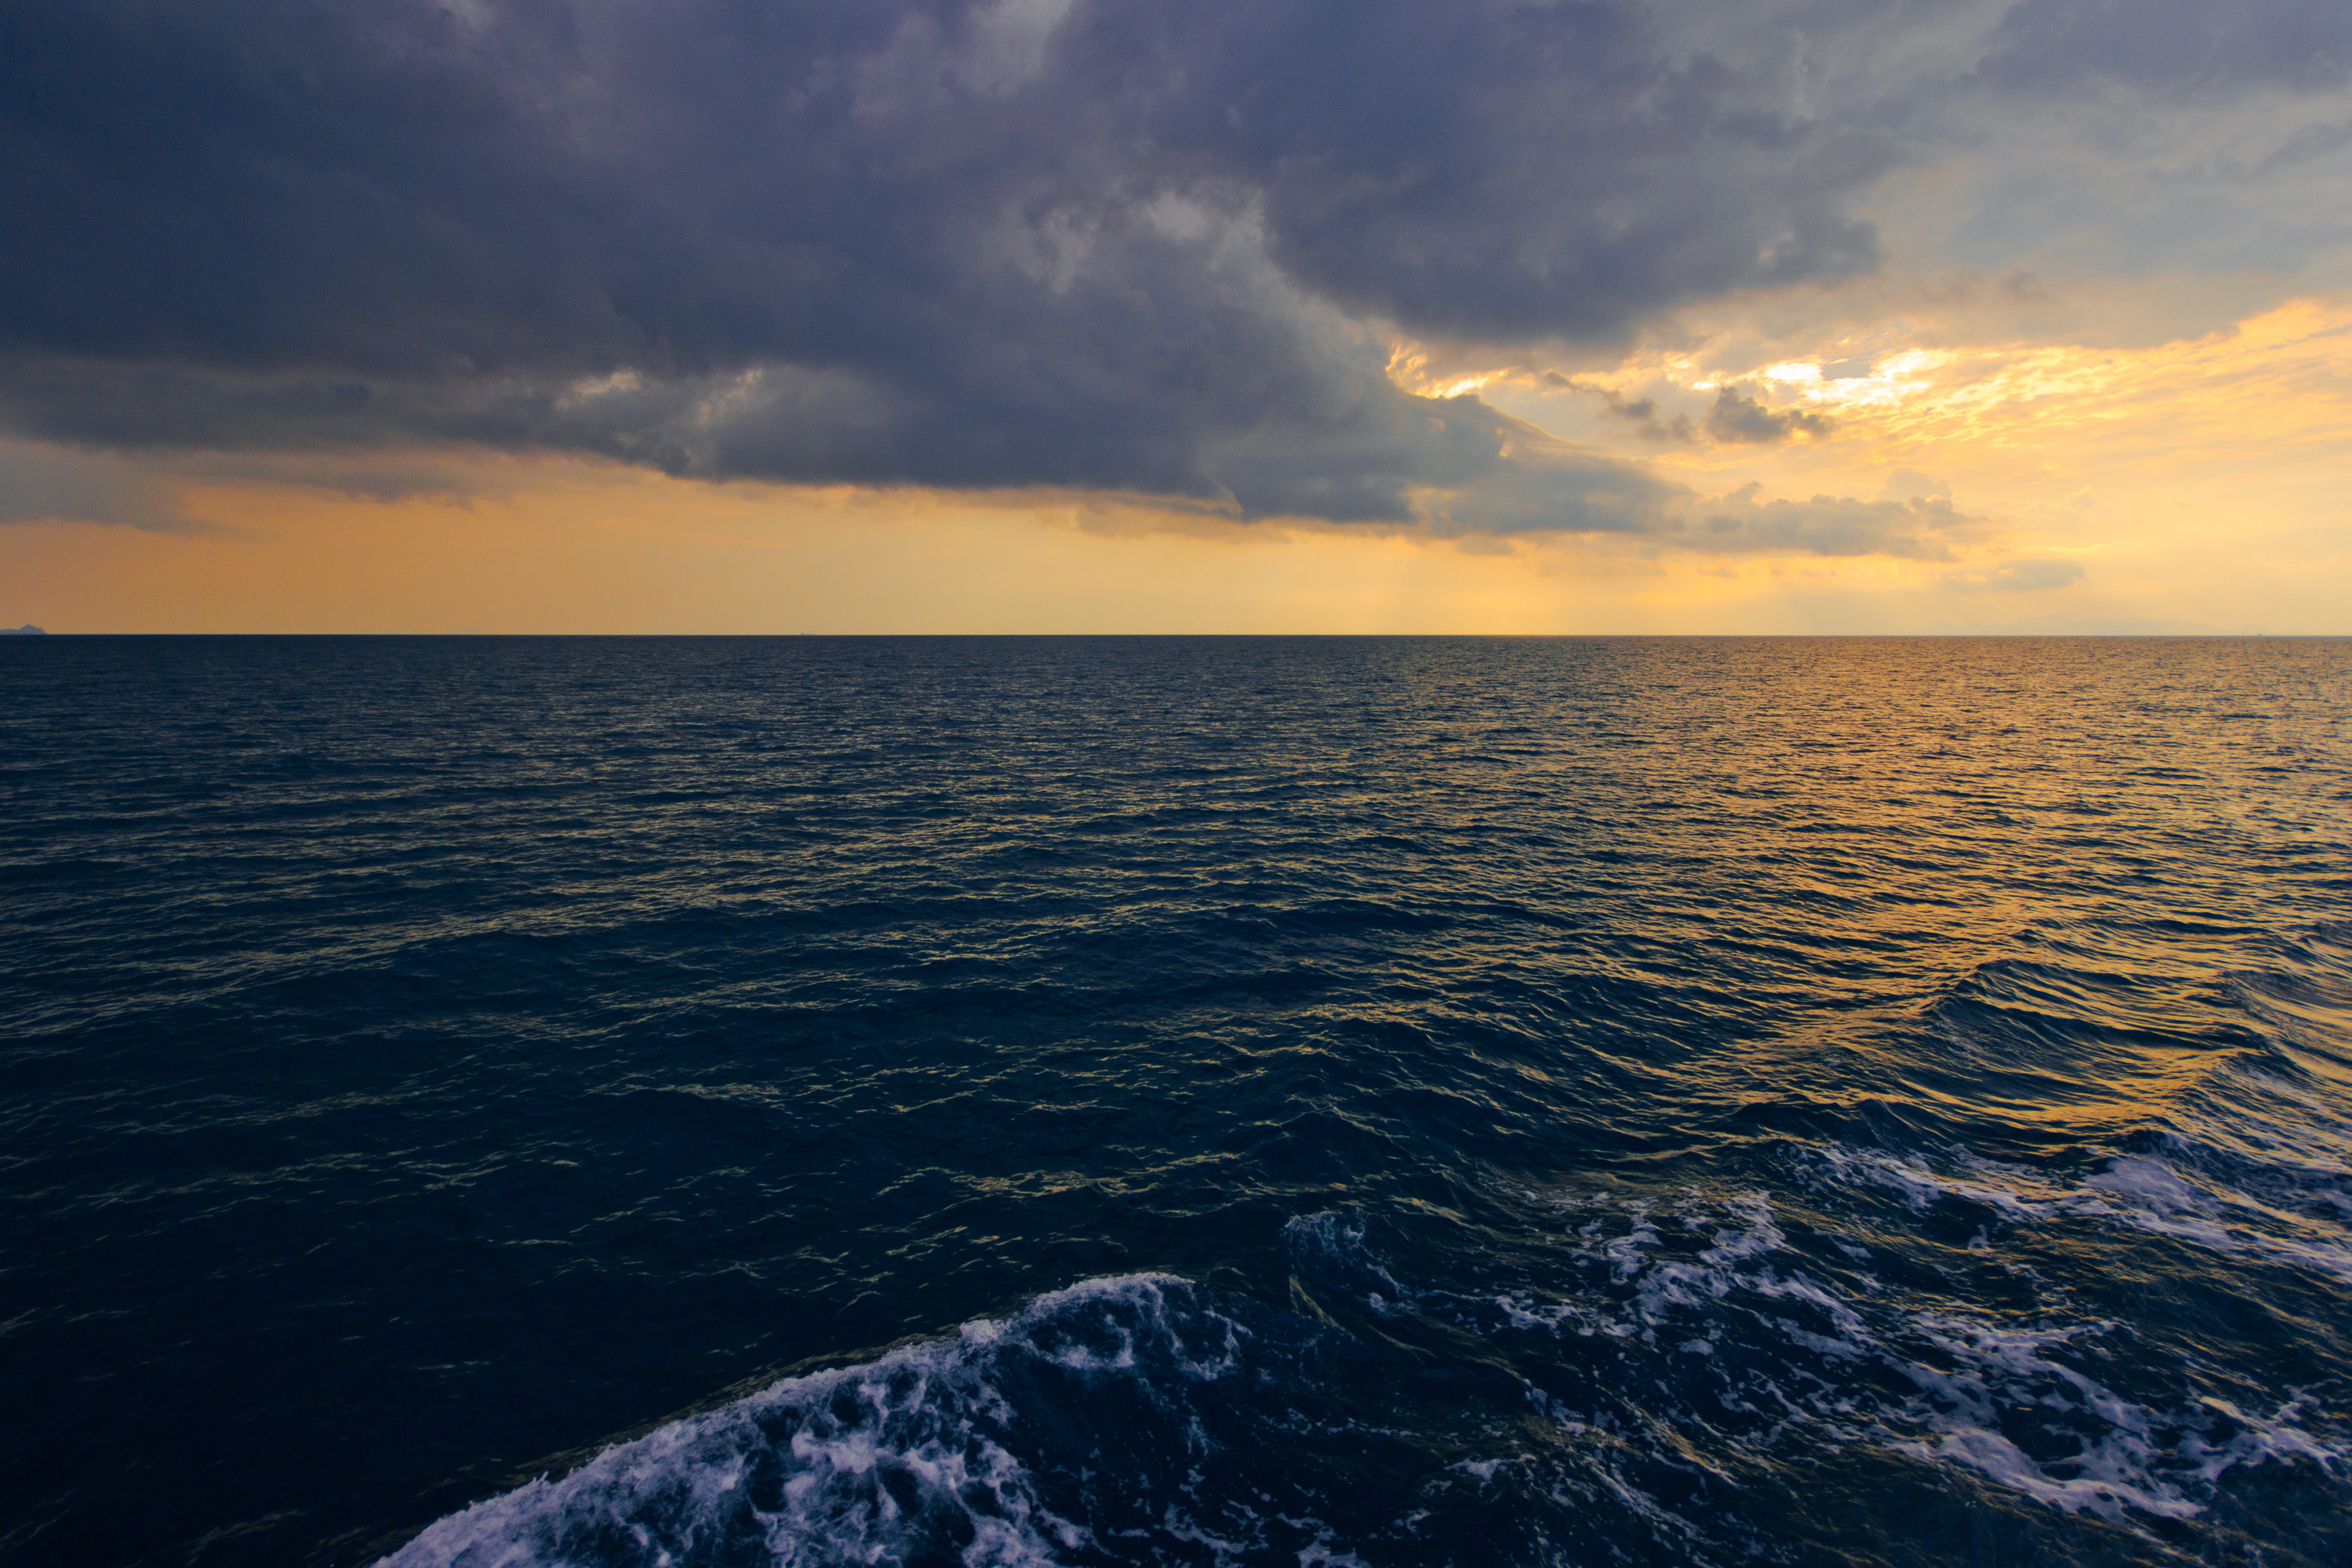
sea, coast, ocean, horizon, cloud, sky, sunrise, sunset, sunlight, shore, wave, dawn, dusk, evening, bay, body of water, cape, wind wave